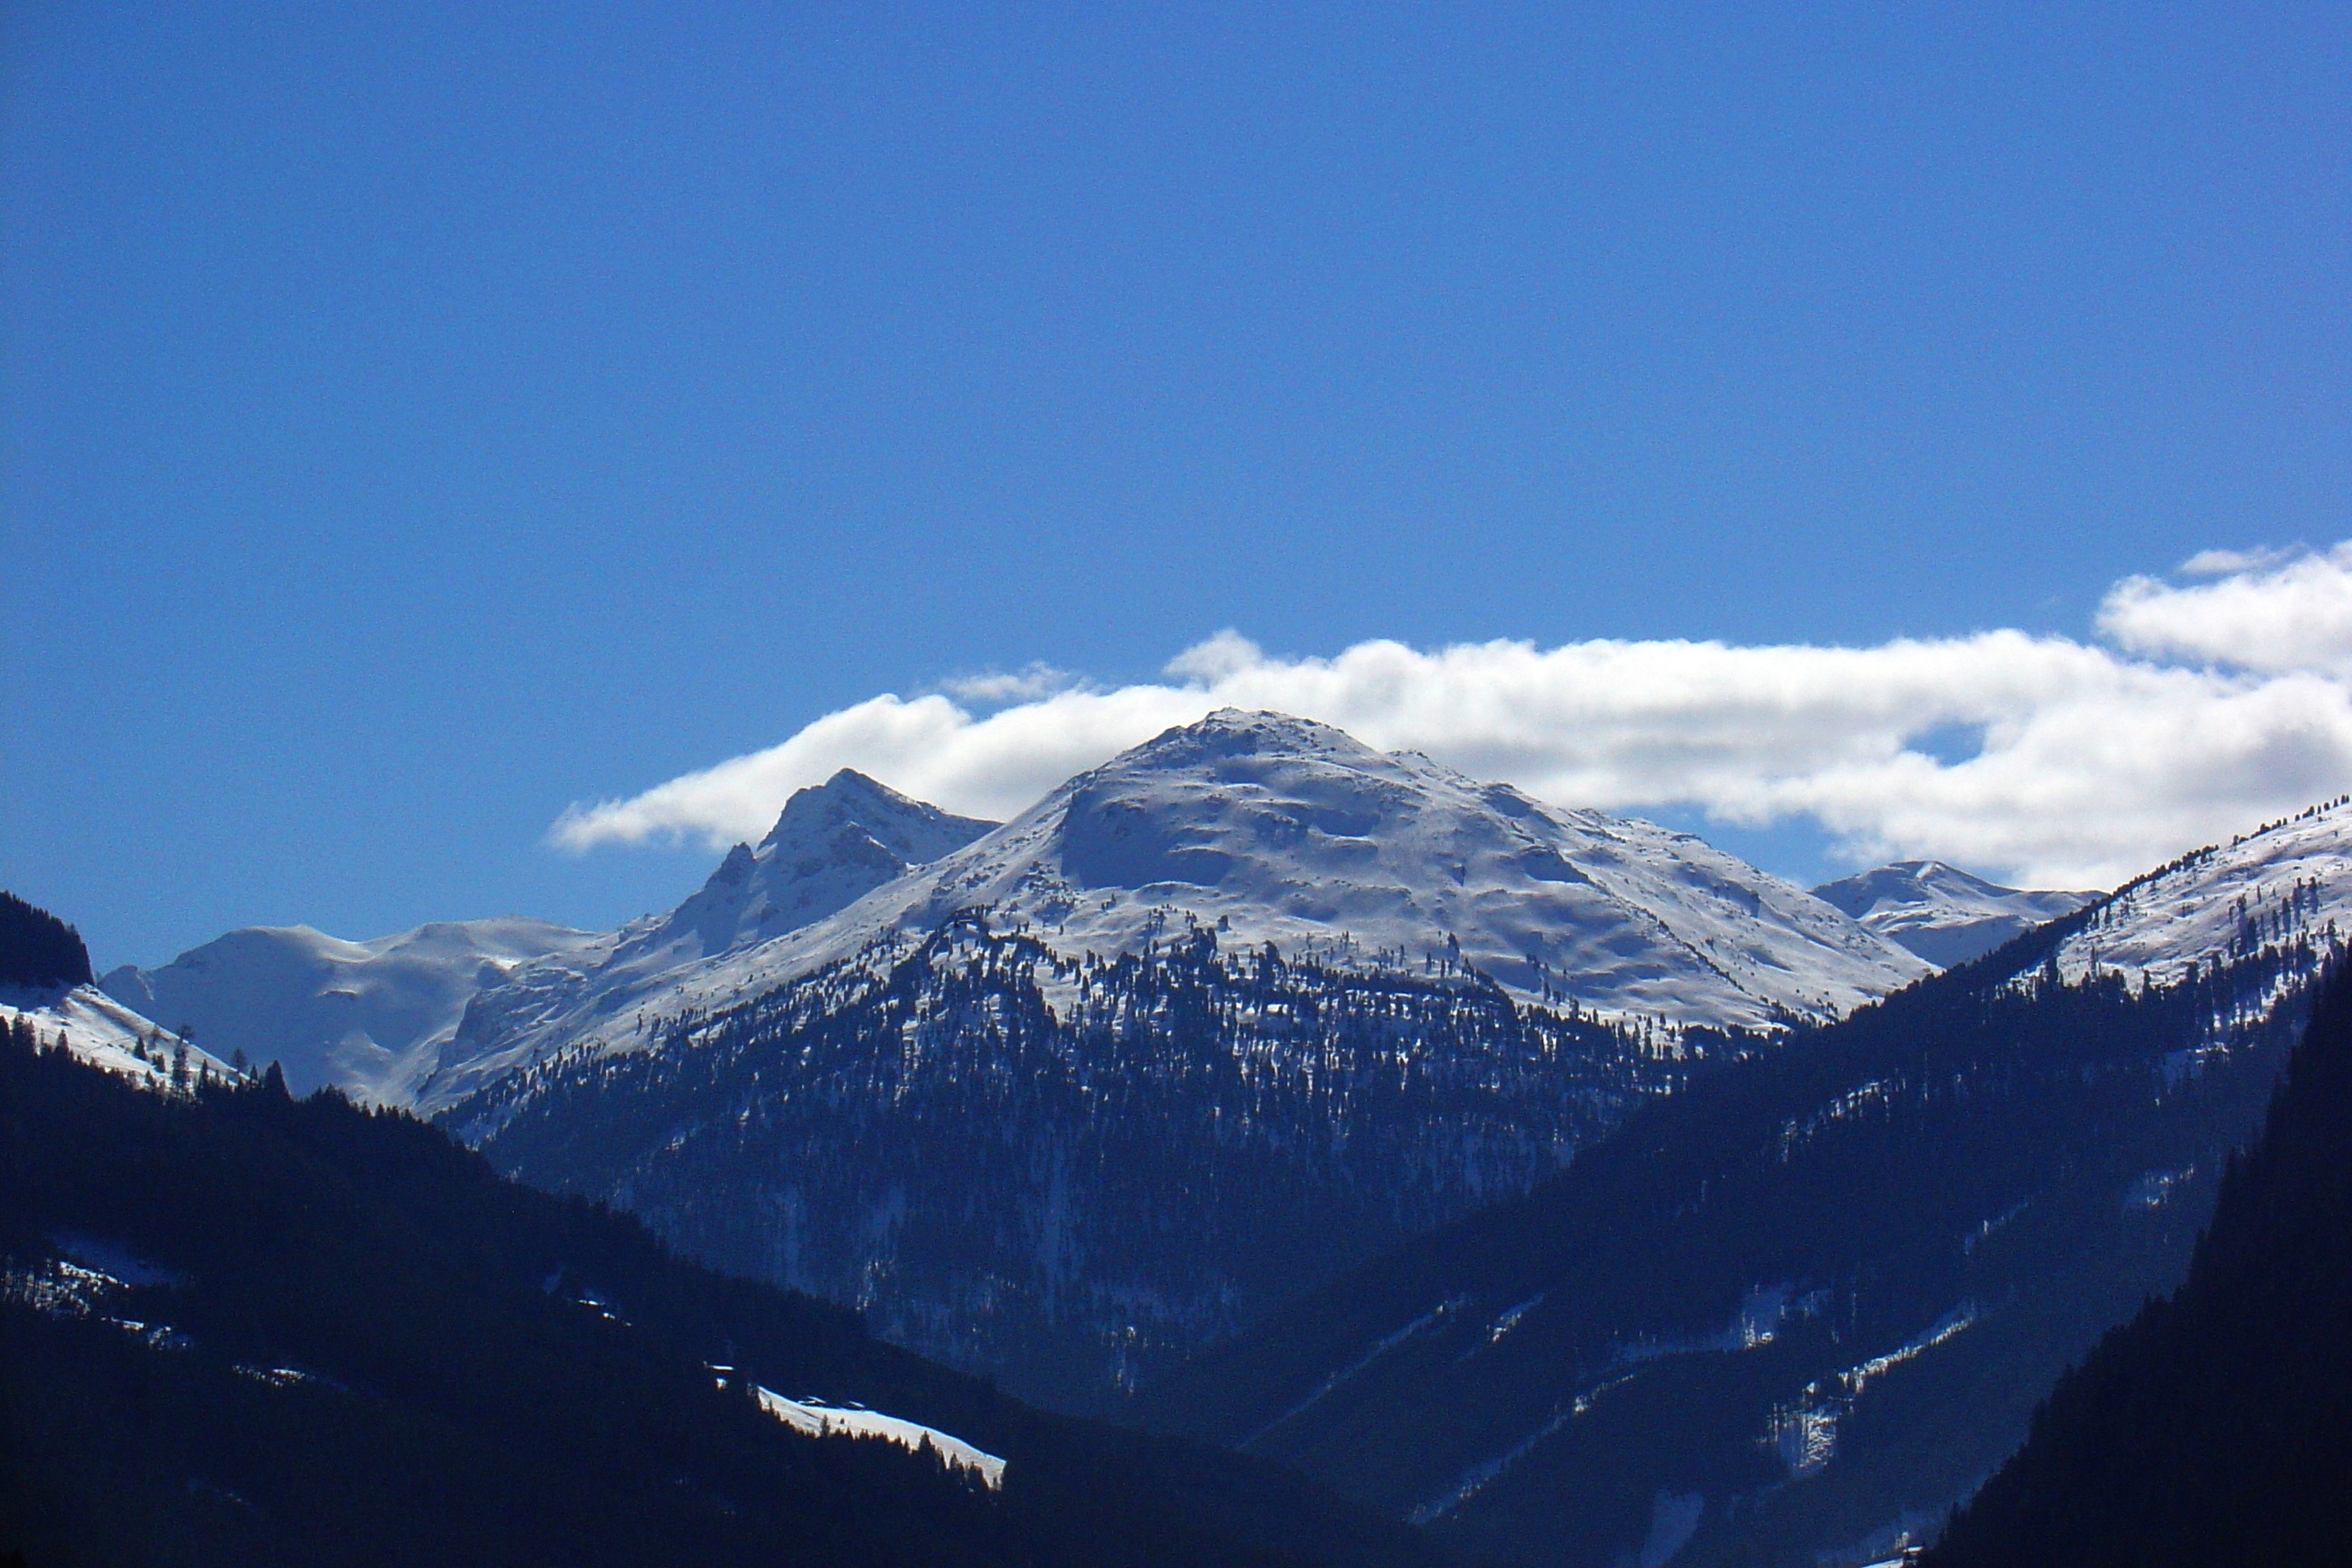
mountain, snow, winter, cloud, mountain range, scenic, weather, alpine, ridge, summit, mountains, alps, plateau, dramatic, landform, mountain pass, postkartenmotiv, calendar image, geographical feature, mountainous landforms, dramatic look